Architecture of the London Borough of Croydon

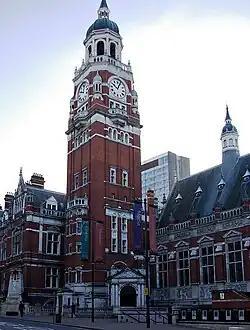
Croydon Town Hall an example of Croydon architecture in 1892–1896 to a design by Charles Henman

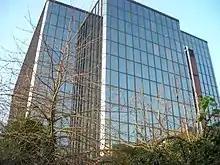
41 Cherry Orchard Road next to East Croydon station. An example of Croydon's newer low-rise buildings.

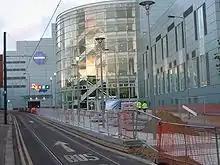
Centrale shopping centre, managed by St Martins Property Group was completed in 2004 and includes a House of Fraser store

Under the Labour-run council since 1990, Croydon has witnessed a new period of construction. Prompted by the regeneration of the centre of Croydon. It features mainly office buildings designed by separate architects. Many of the new buildings in the past couple of years have been mainly low-rise. The Beddington Zero Energy Development in Beddington was designed by Bill Dunster. The project was conducted as a partnership between the BioRegional Development Group, the Peabody Trust, Bill Dunster Architects, Arup, and Gardiner and Theobald as cost consultants. The project is designed to use only energy from renewable sources generated on site. In addition to 777m² of solar panels, tree waste fuels the development's cogeneration plant (downdraft gasifier) to provide district heating and electricity.